Manhunter (Mark Shaw)

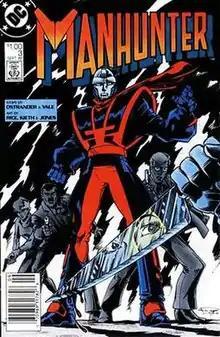
Mark Shaw, as he appeared in his 1980s series.

Manhunter (Mark Shaw) is a fictional character and antihero appearing in comic books published by DC Comics. He is the third featured character called Manhunter.